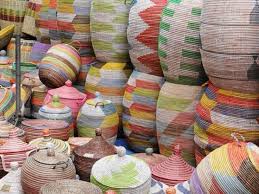
Waaw! Waa nataal bii boo xoolee dangay gis mu nekk  ay maanaam  pañe yoo xam ne dañ kaa ràbbee ay buum. Moom nag am na ay pañe yoo xam ne dañoo am ay kulëer yu bari. Am na si boo xam ni dafa am kulëer bu weex, am kulëer bu xonq.